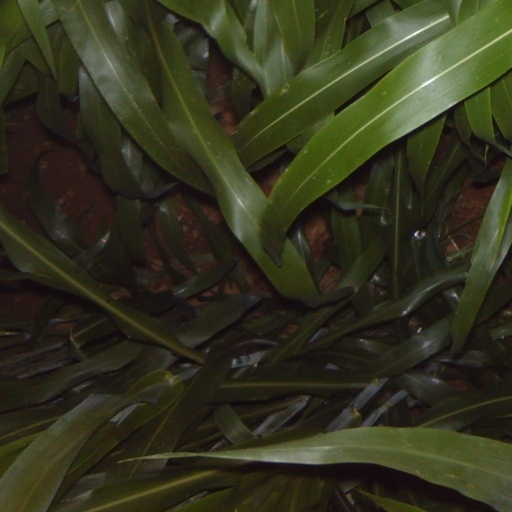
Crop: sorghum